DWA LVT/S

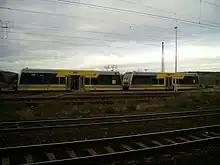
DWA LVT/S of Burgenlandbahn as DBAG Class 672.

In 1998, some vehicles were used by the "Butzbach-Licher Eisenbahn" on the Friedberg-Friedrichsdorf railway line because the ordered GTW 2/6 could not be delivered on time.